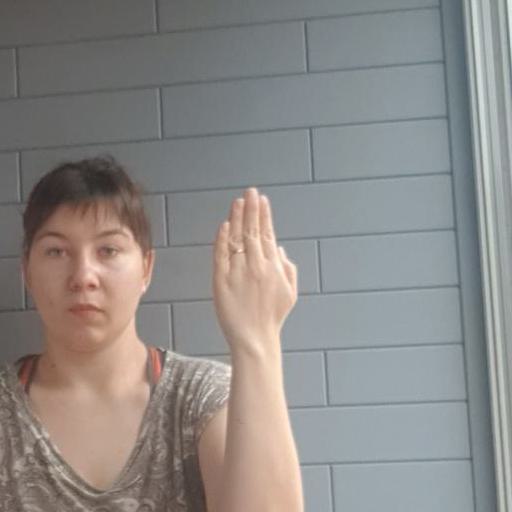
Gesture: stop_inverted